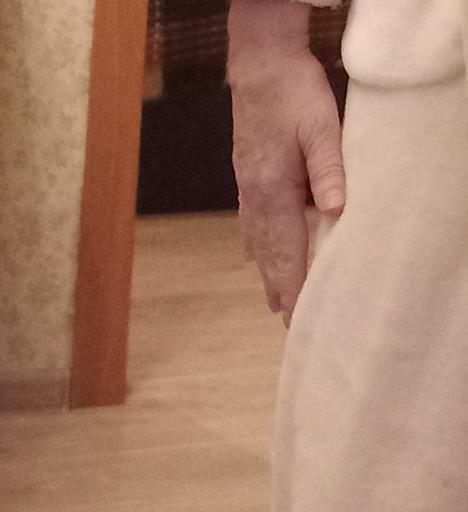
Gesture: no_gesture